Border (2018 Bhojpuri film)

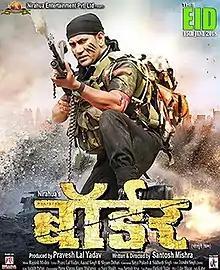

Border is a 2018 Indian, Bhojpuri-language war film directed by Santosh Mishra and produced by Pravesh Lal Yadav under banner of Nirahua Entertainment Pvt Ltd. The stars Dinesh Lal Yadav "Nirahua" in lead role along with Amrapali Dubey. While Awdhesh Mishra, Sanjay Pandey, Sunil Thapa, Subhi Sharma, Vikrant Singh Rajpoot, Seema Singh, Santosh Mishra, Manoj Tiger, Kiran Yadav, Sushil Singh, Vishal Singh, Pravesh Lal Yadav, Maya Yadav, Kajal Yadav, Aditya Ojha, Avinash Dwivedi and Gaurav Jha are in supporting roles.